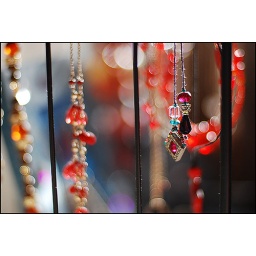
I use a wire bookshelf to display my jewellery. Beats sitting in a box somewhere. :)